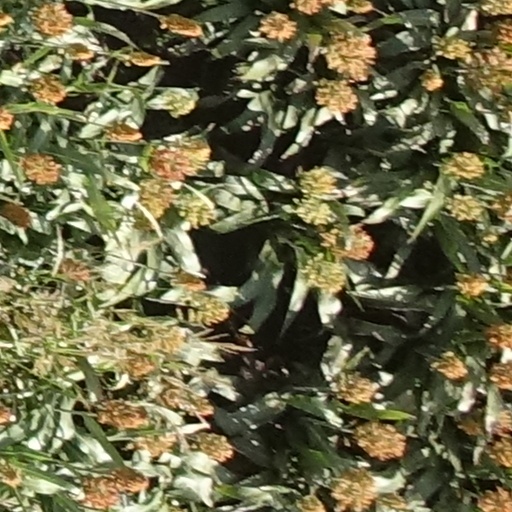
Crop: sorghum